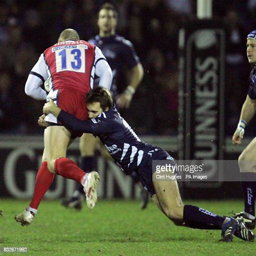
person puts in a tackle on athlete during the game